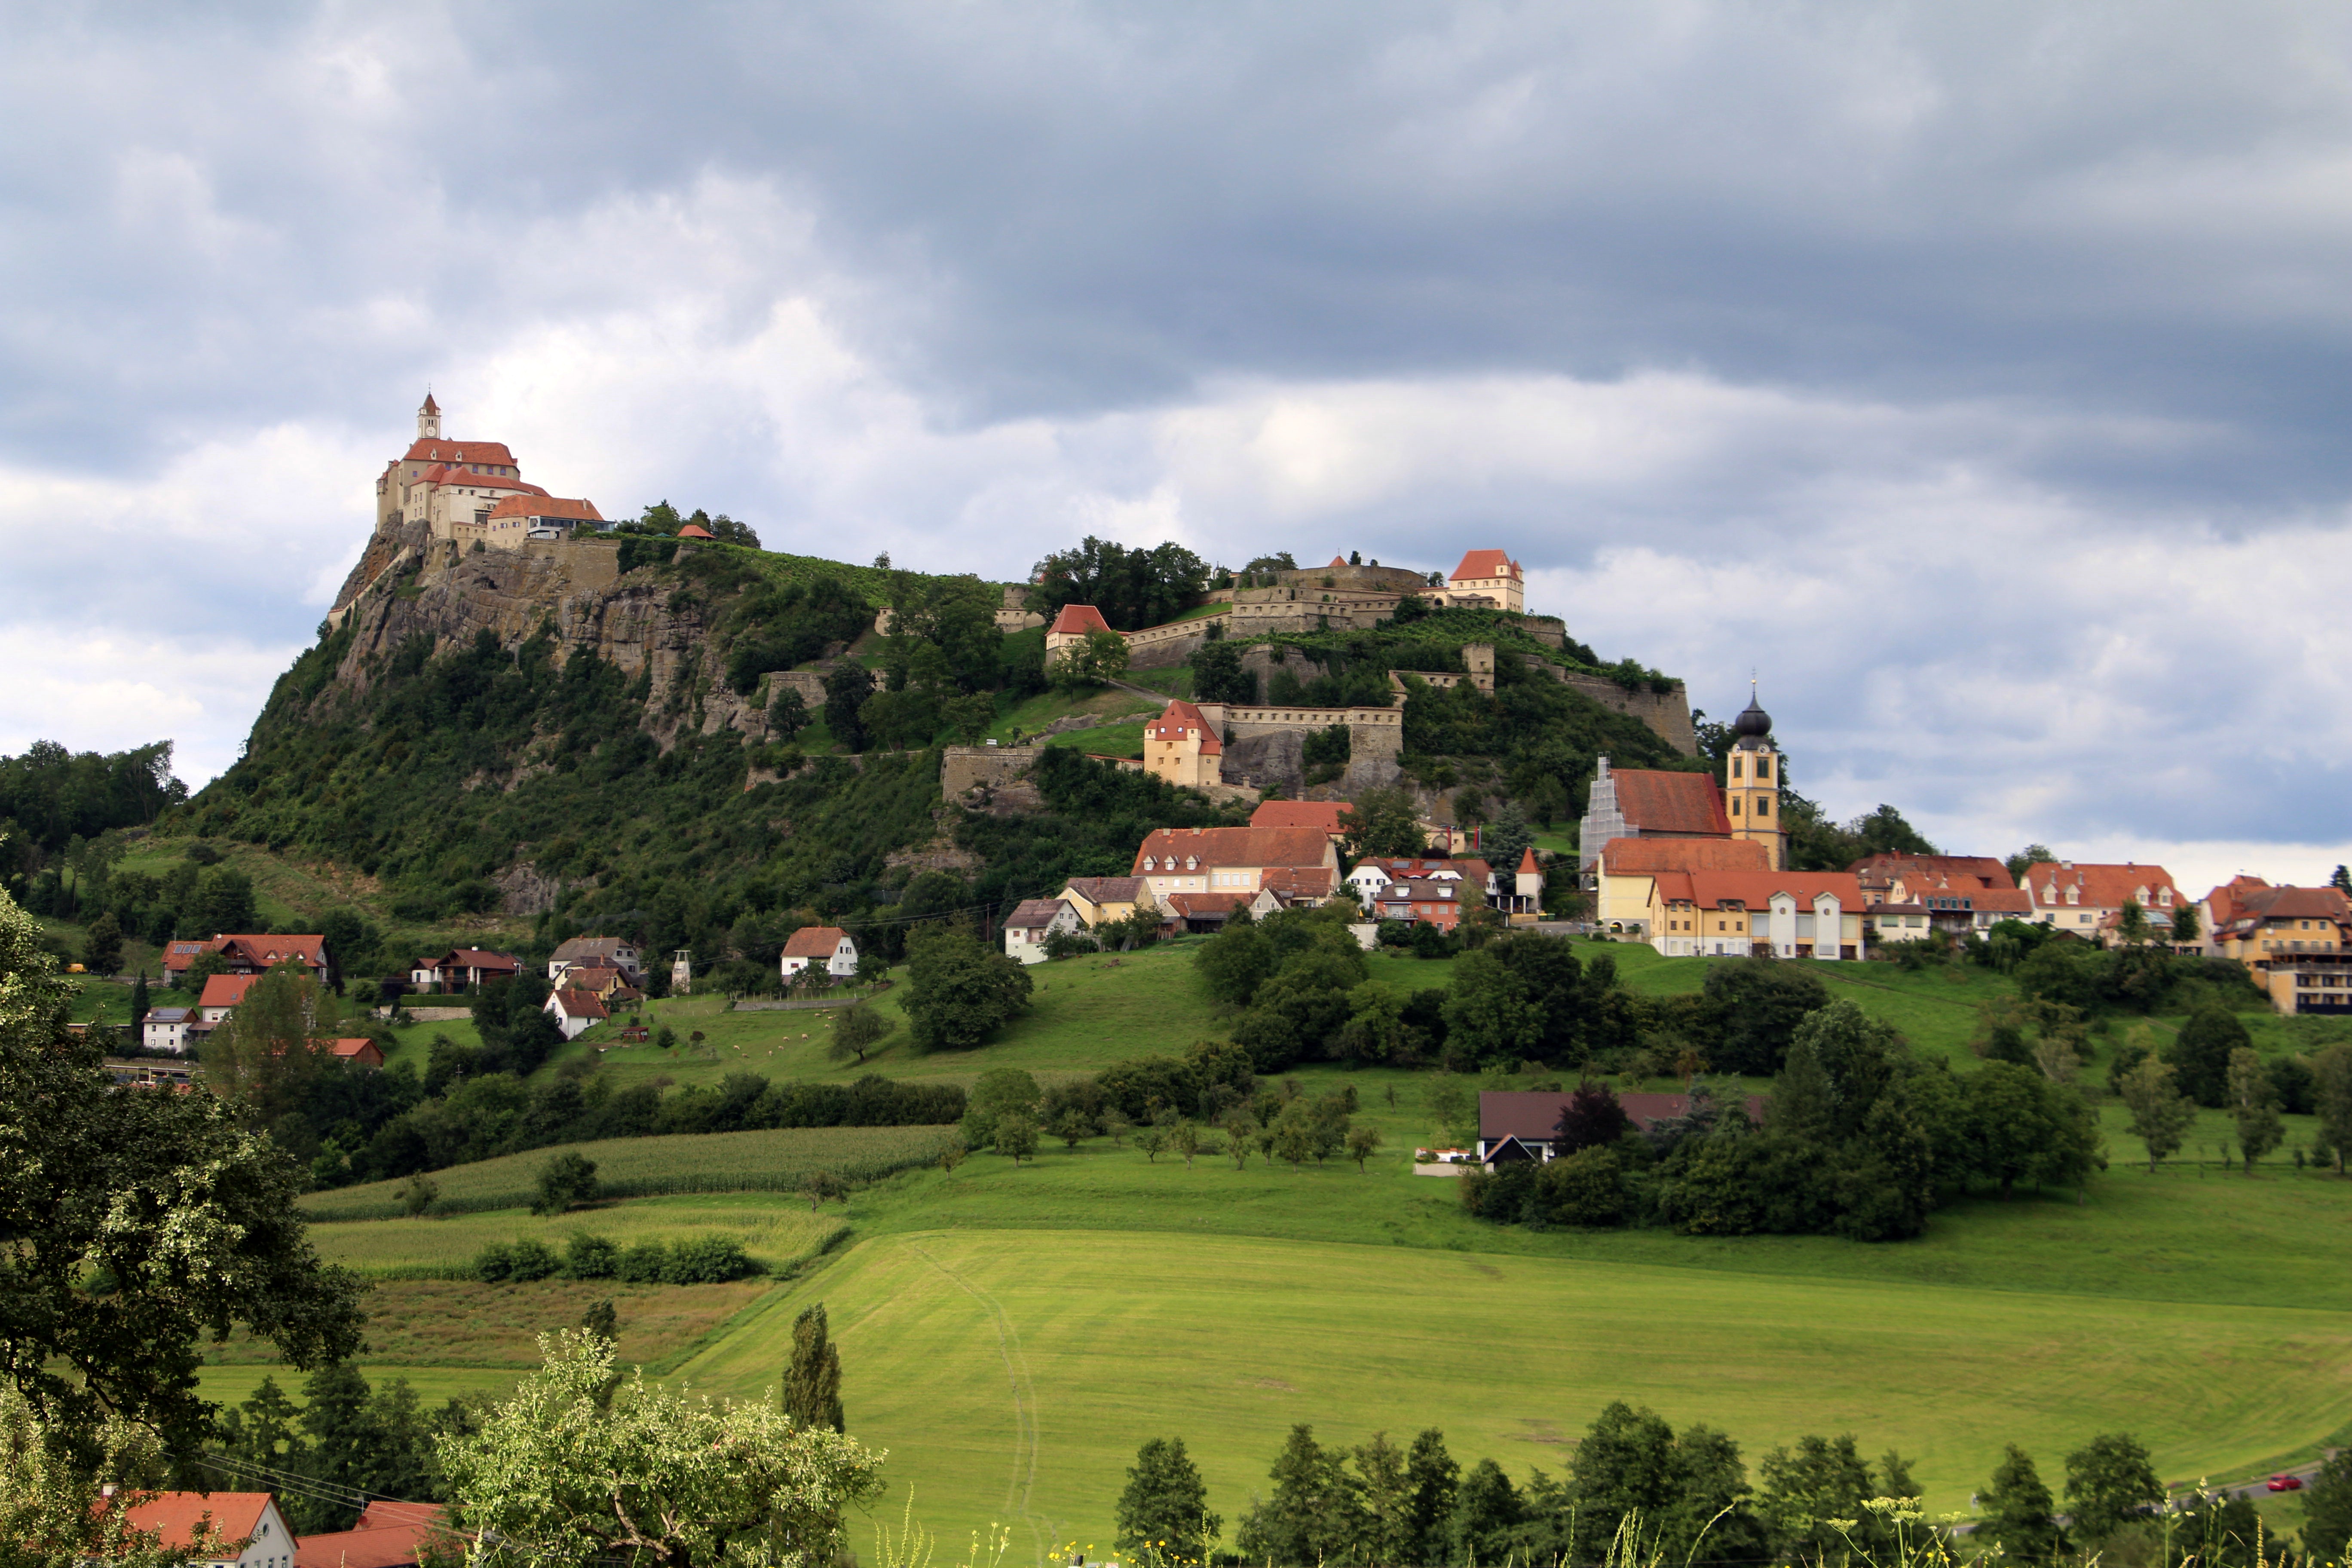
landscape, structure, hill, town, building, village, castle, golf course, austria, fortress, estate, styria, rural area, riegersburg, residential area, sport venue